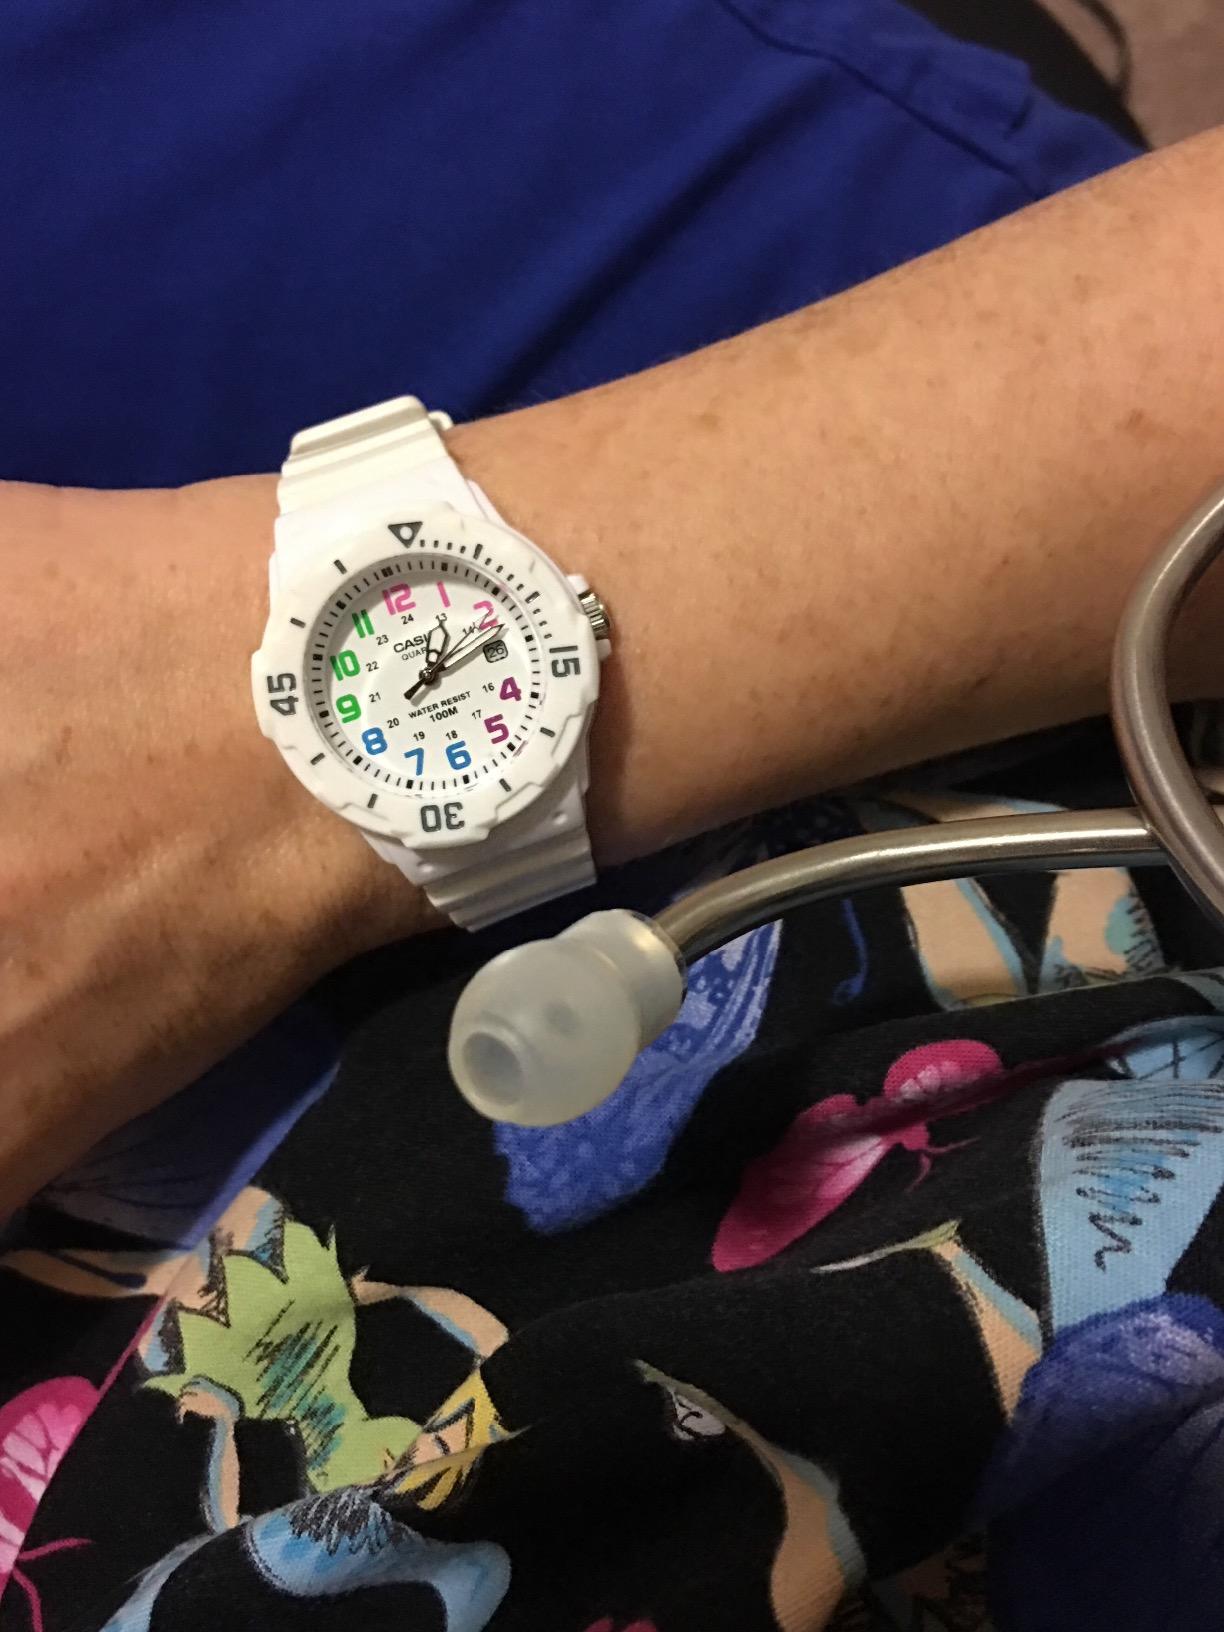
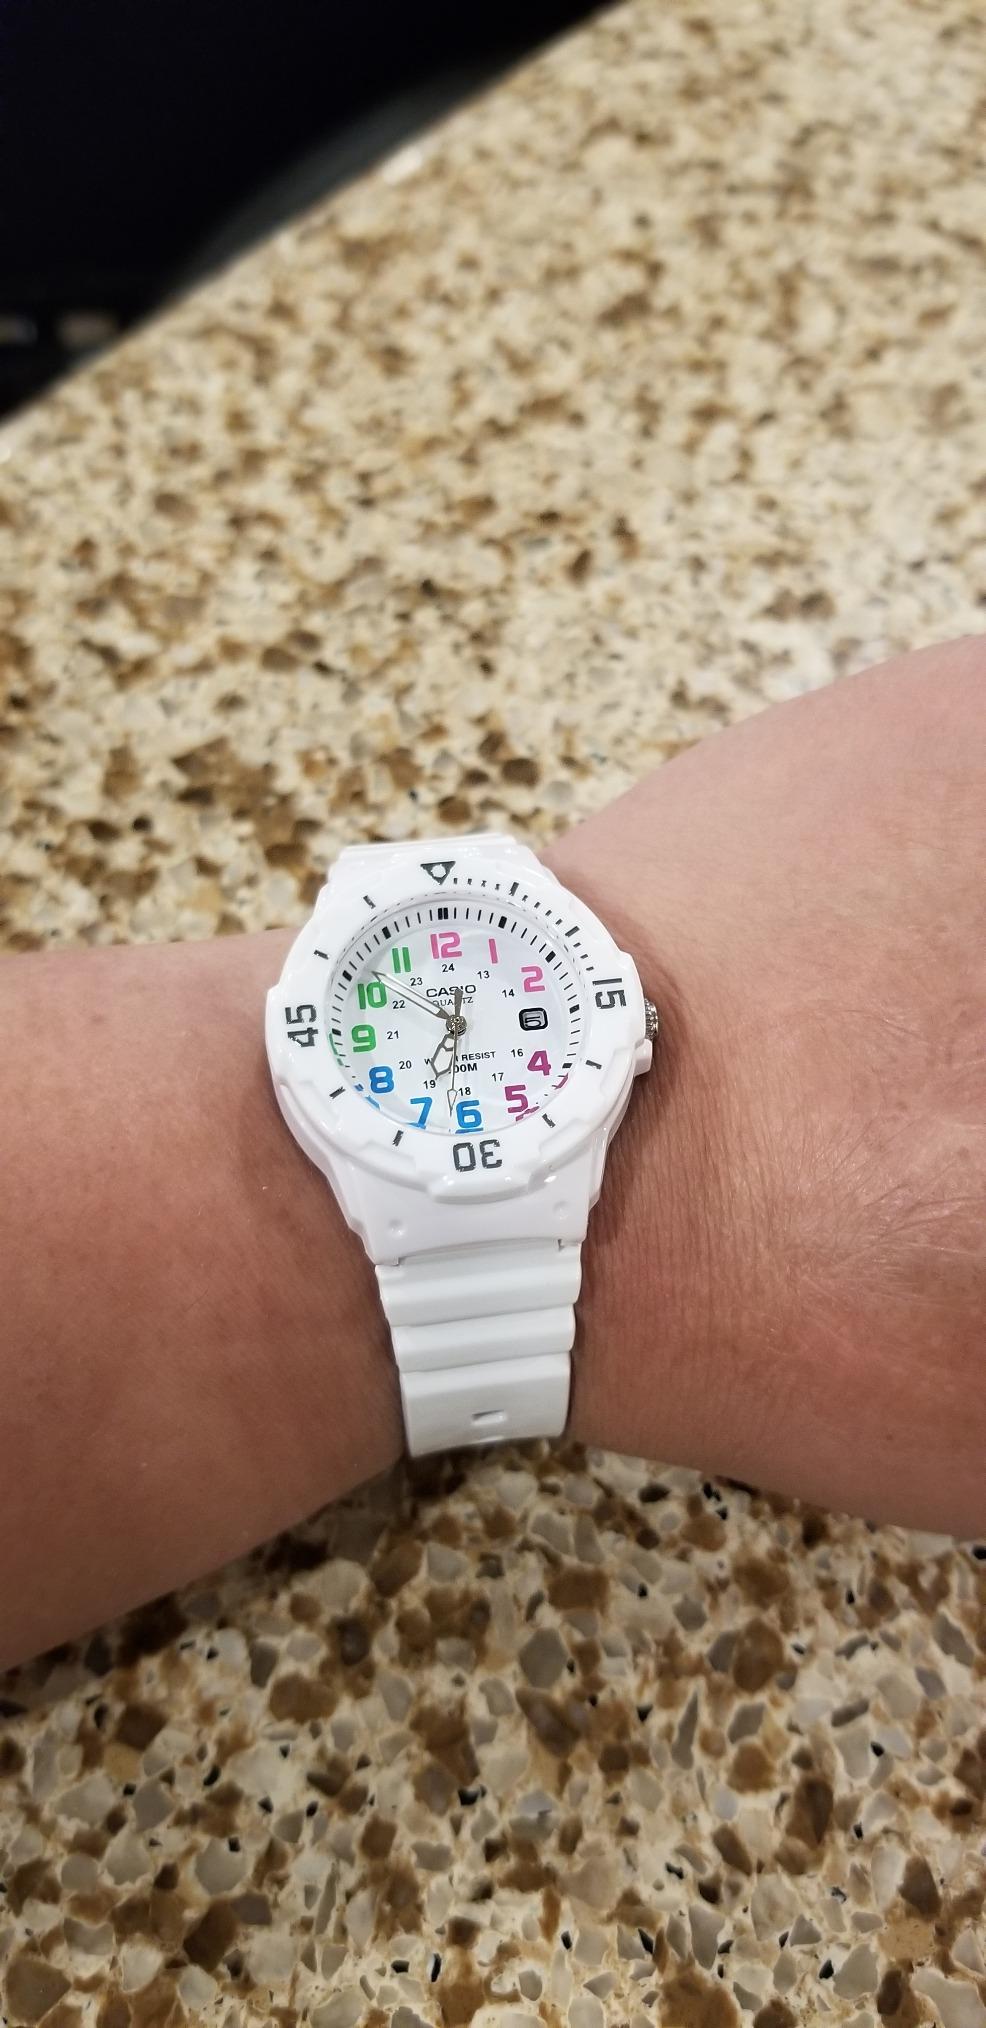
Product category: accessories_watch
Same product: yes